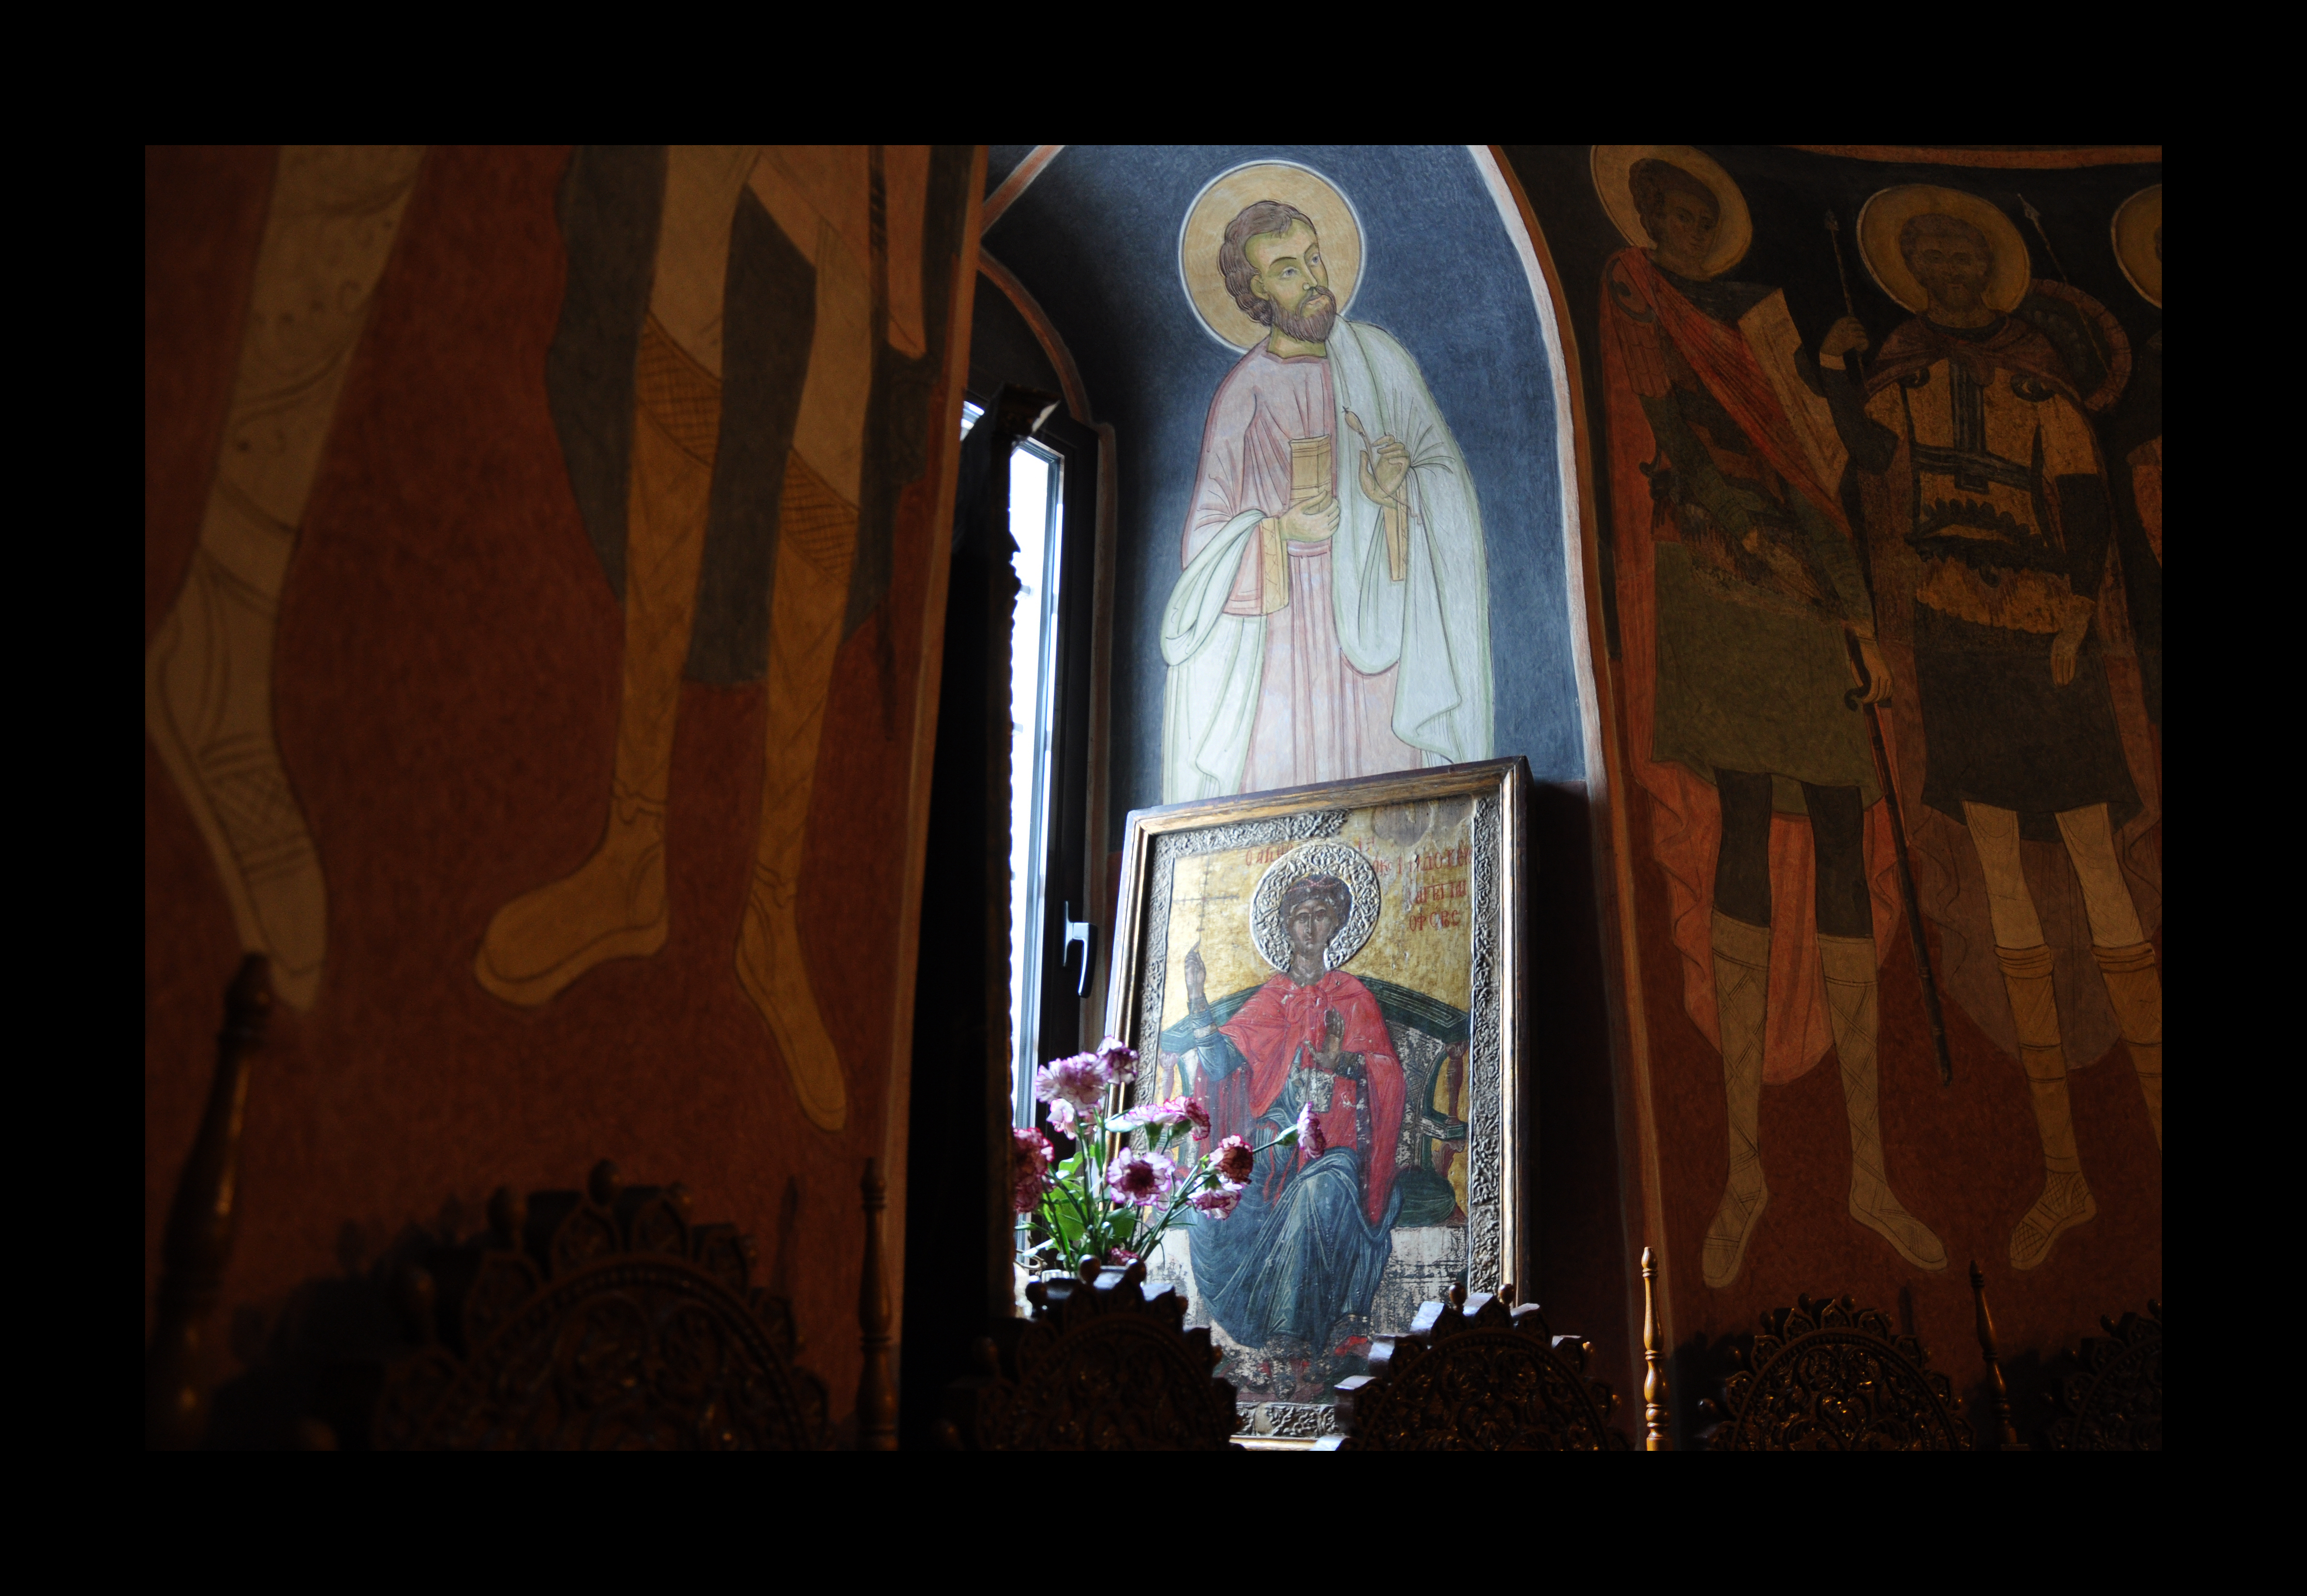
light, architecture, photography, interior, building, monument, photo, religion, church, christian, painting, photos, religious, art, de, iconography, churches, fotografie, christianity, romana, style, image, orthodox, eastern, fresco, icon, romania, icons, bucharest, screenshot, bor, biserica, arhitectura, orthodoxy, lumina, romanian, icoana, ortodoxa, patrimoniu, fresca, frescoes, ortodoxia, ortodoxie, ecclesiastical, bisericeasc, cladire, edificiu, bucuresti, brancovenesc, cretulescu, kretzulescu, kretulescu, cretzulescu, lmibiima19855, eik n, cre tinism, cre tin